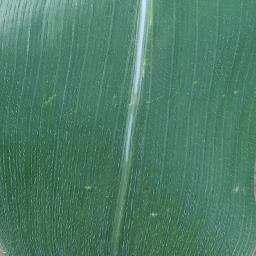
Label: Corn___healthy